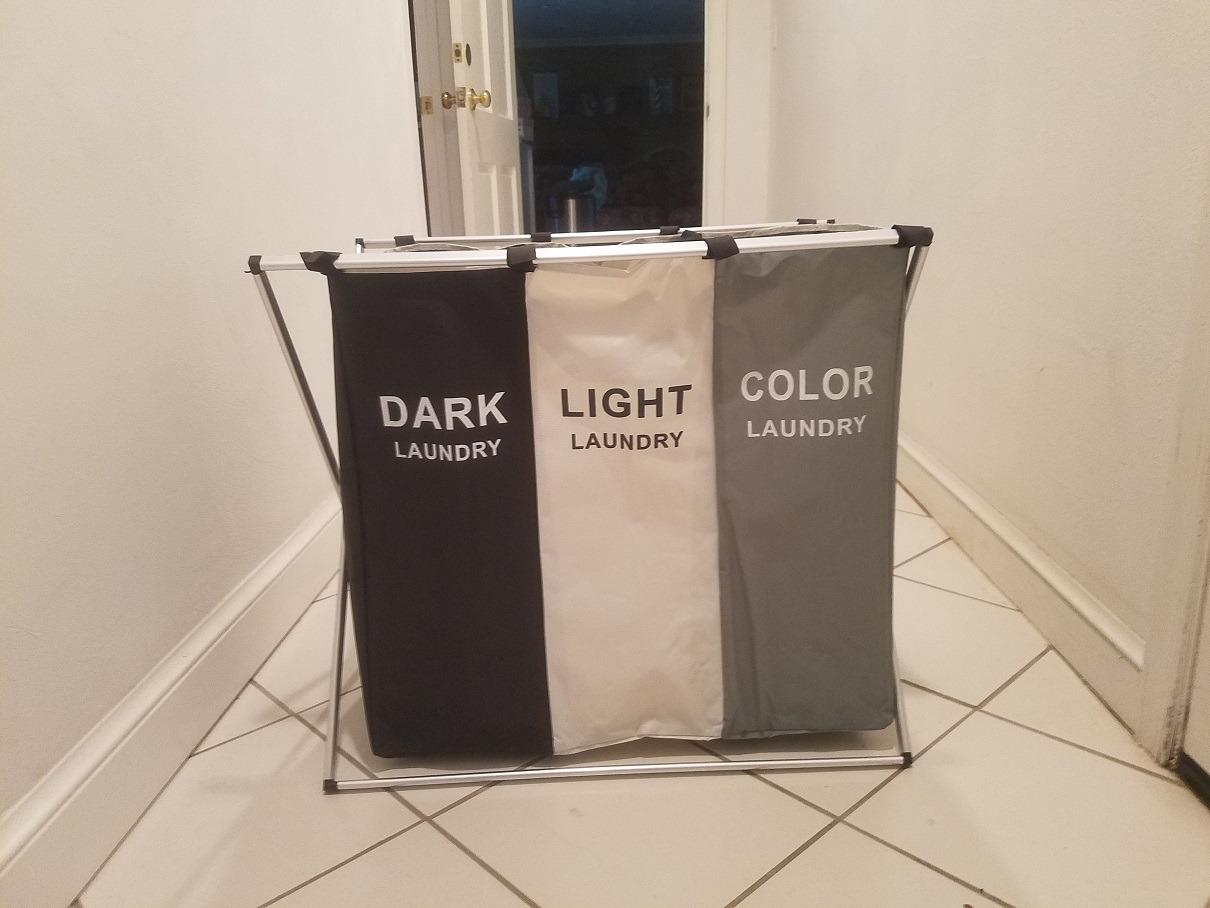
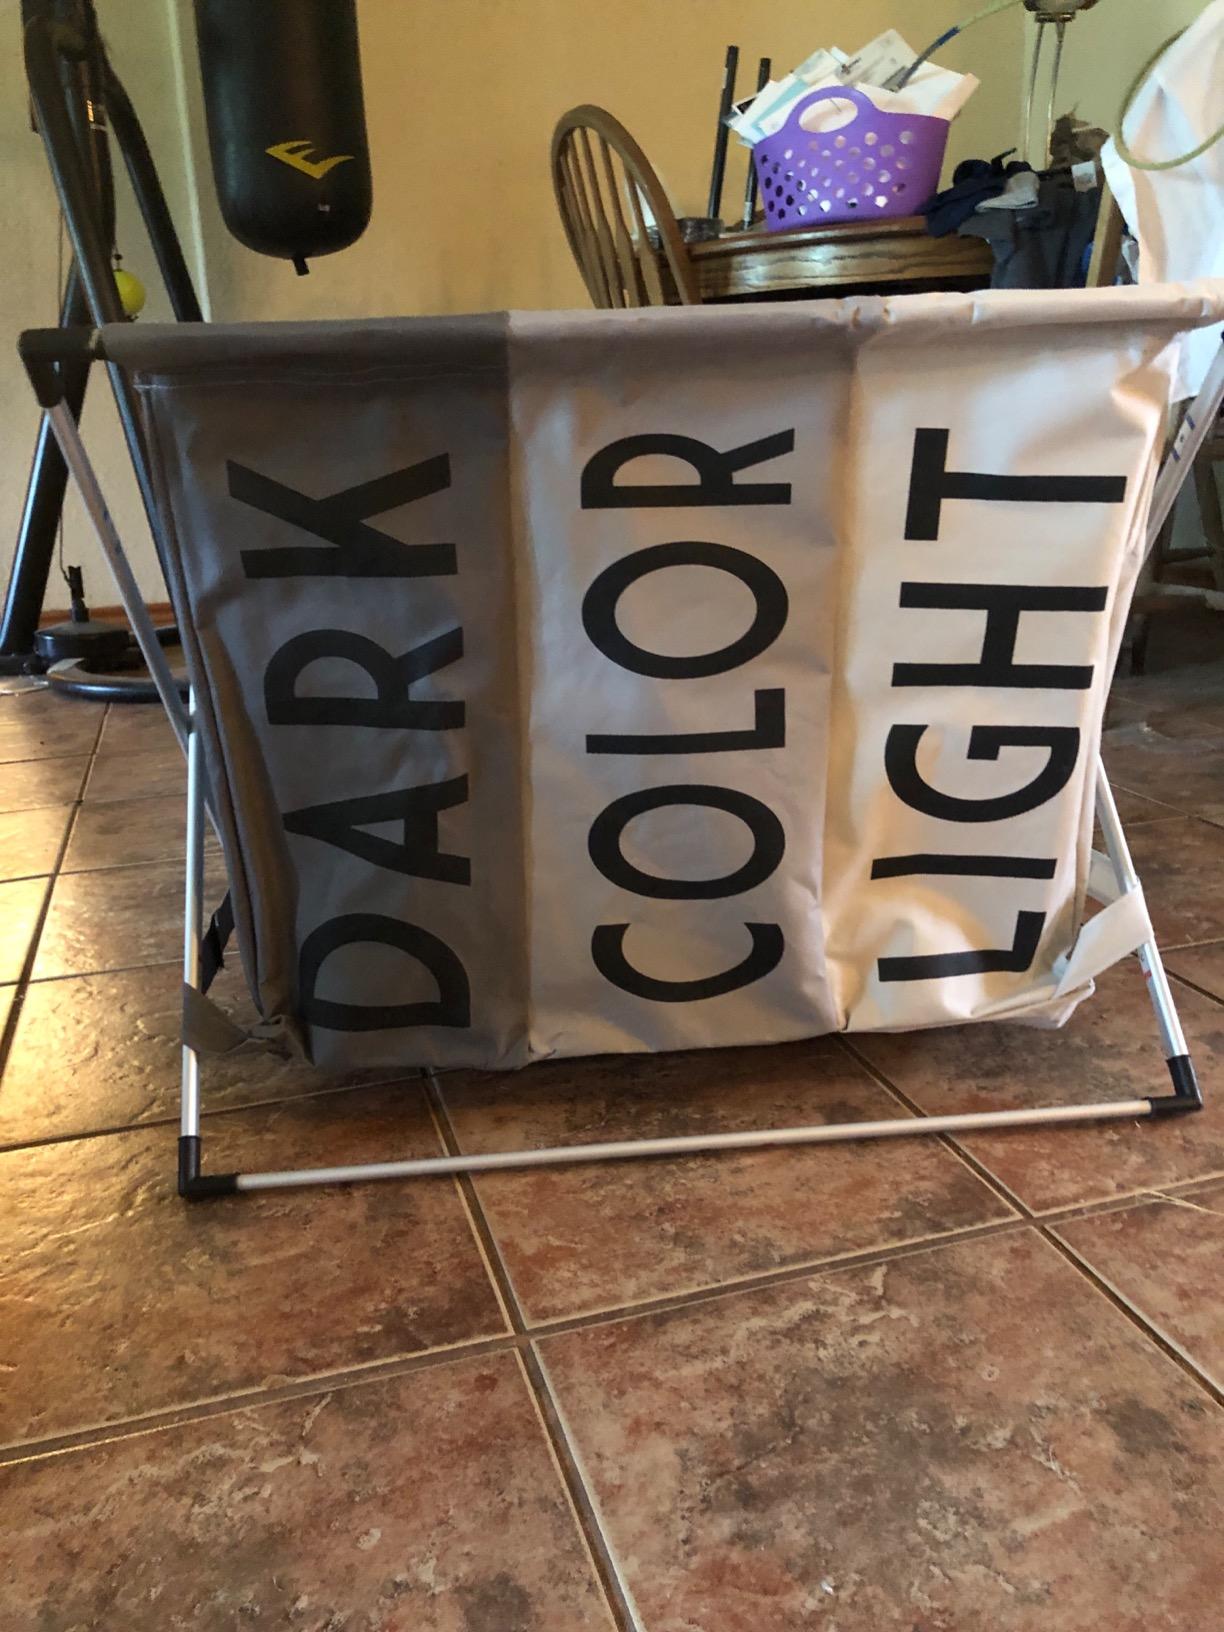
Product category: items_hamper
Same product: no